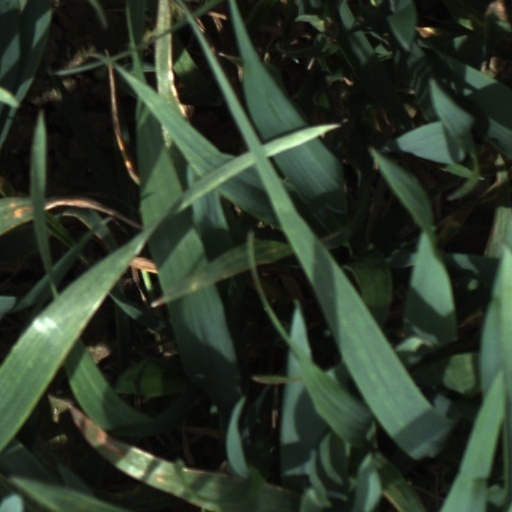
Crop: wheat